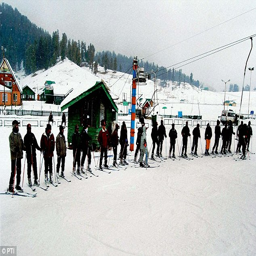
tragedy : died after he came under an avalanche in the upper reaches of the ski resort